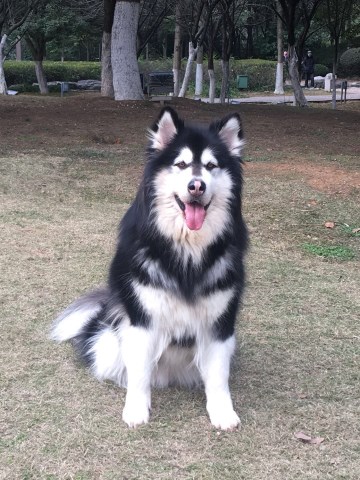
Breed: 1324-n000004-malamute